British Horseracing Authority

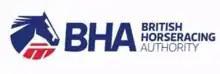

The British Horseracing Authority, also known as the BHA, is the regulatory authority for horse racing in Great Britain.